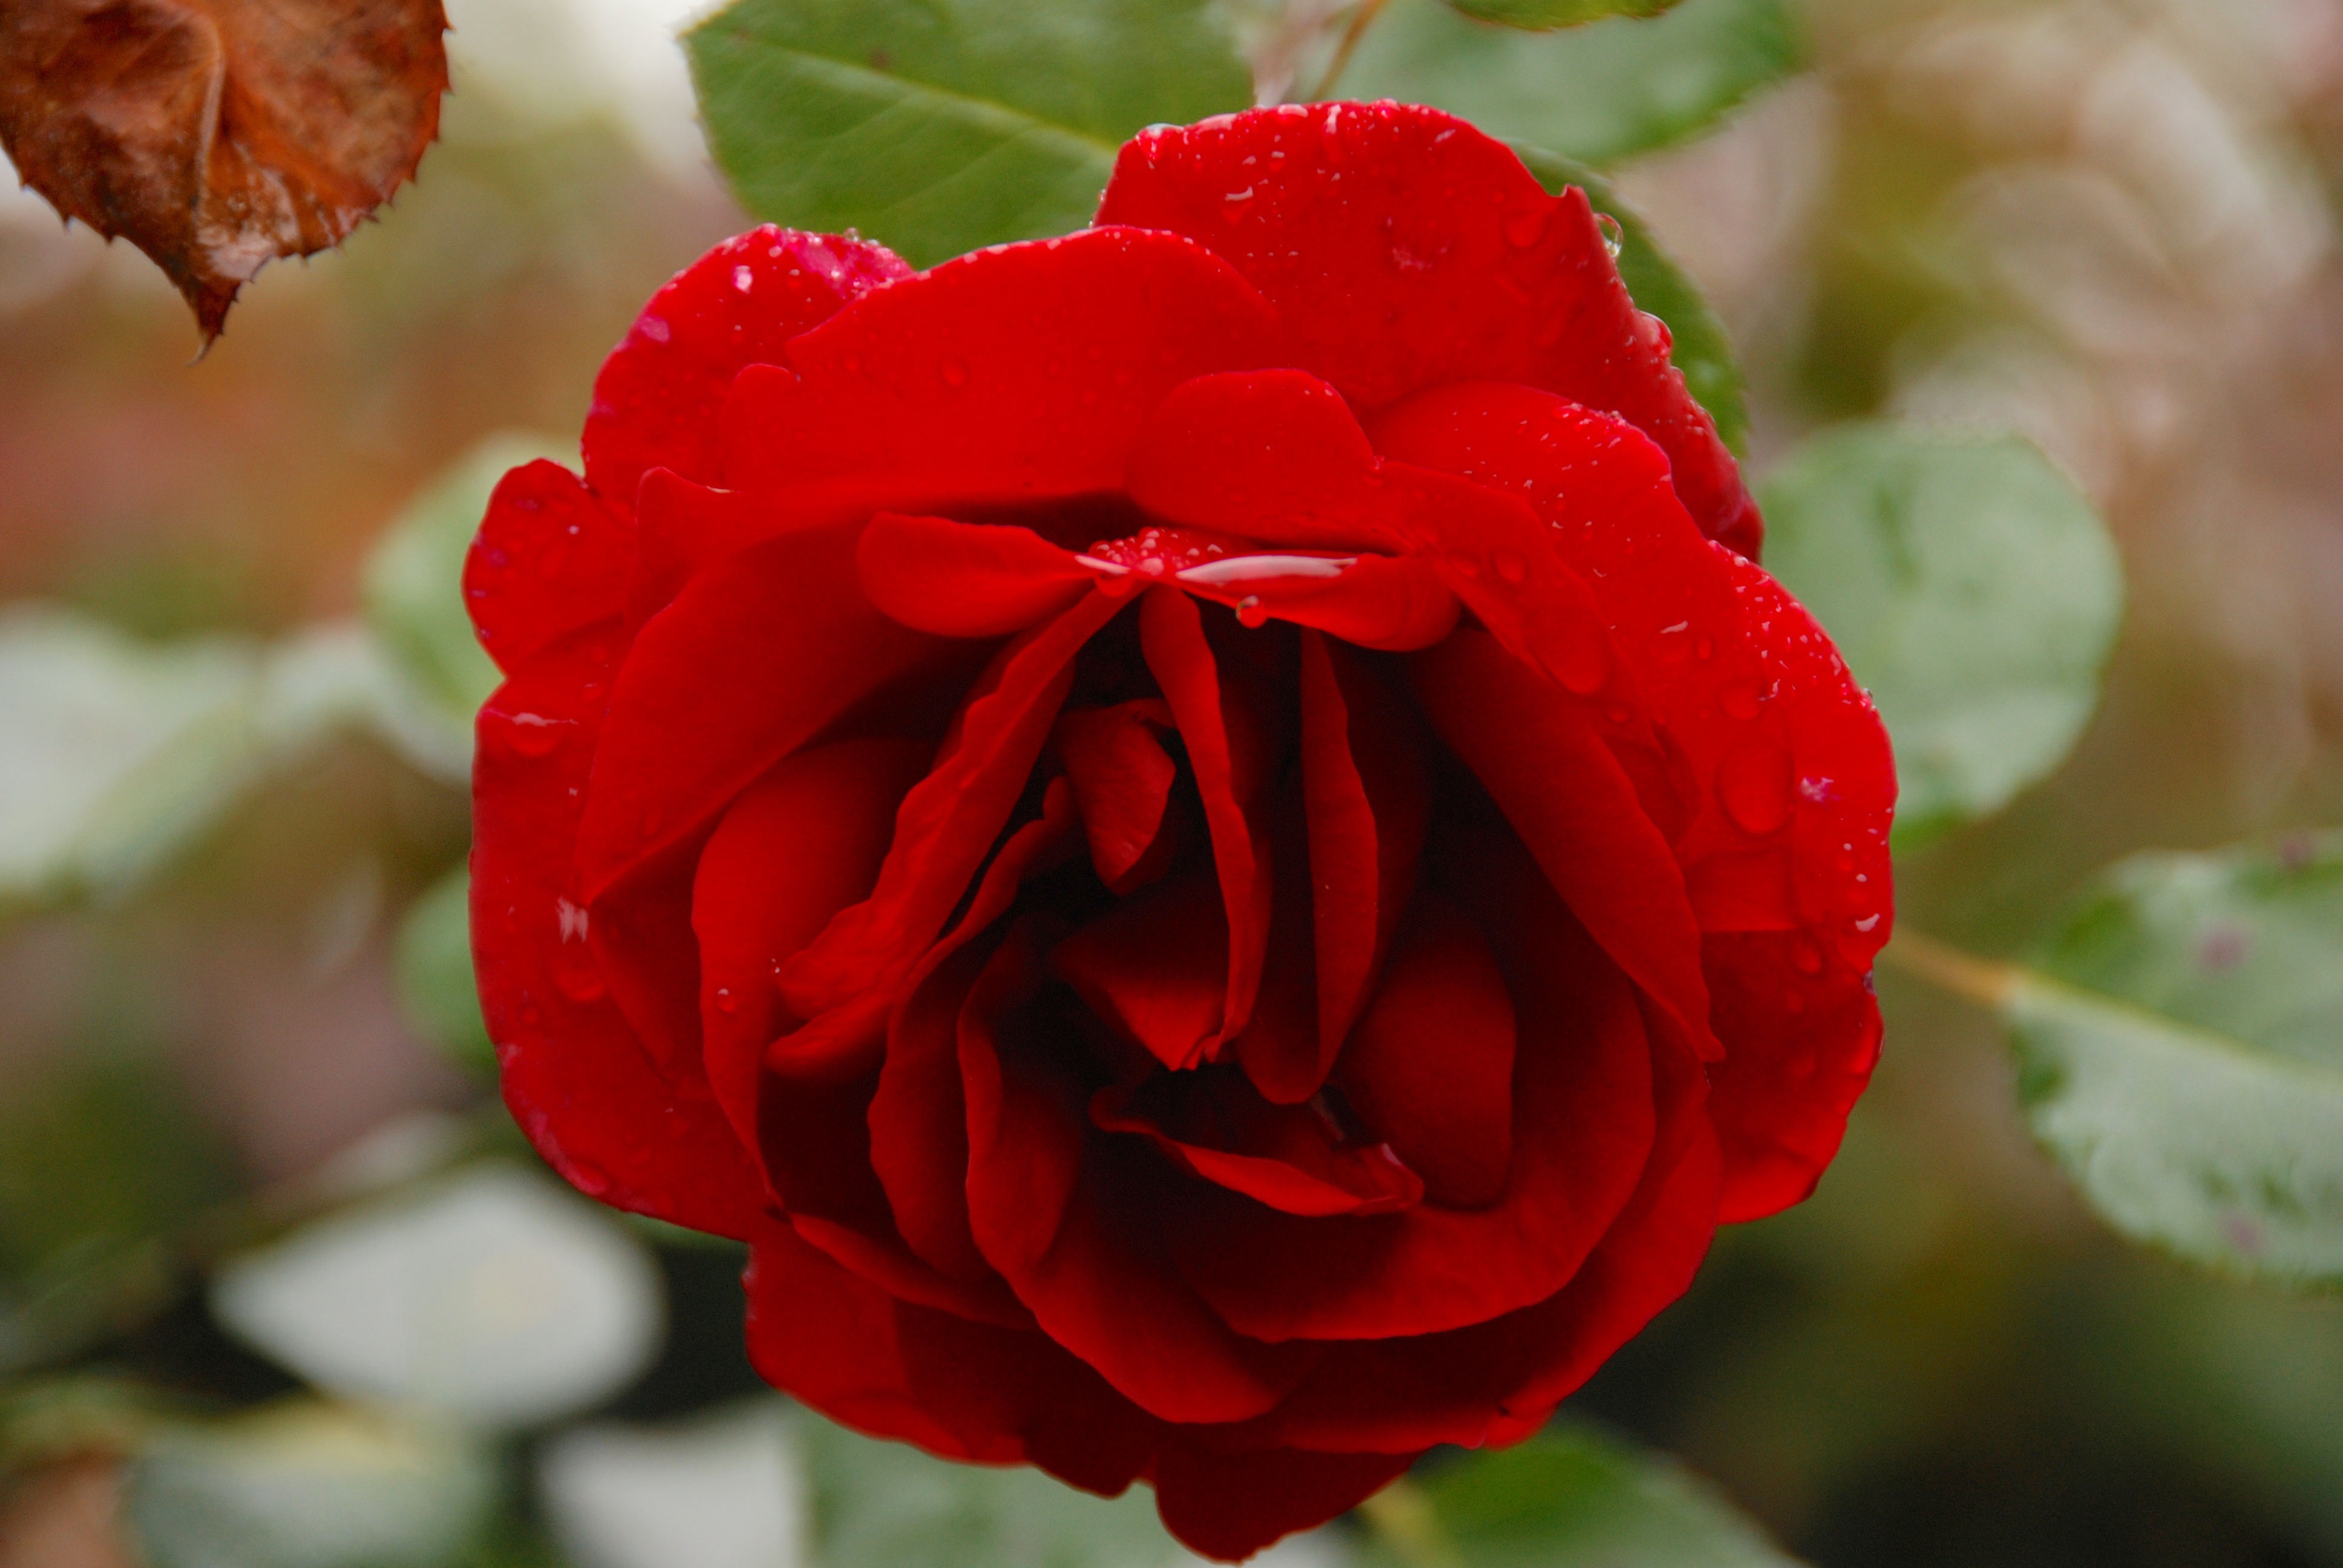
plant, leaf, flower, petal, love, rose, red, garden, flora, close up, shrub, camellia, floribunda, macro photography, theaceae, flowering plant, garden roses, rose family, china rose, annual plant, plant stem, rosa centifolia, rose order, pink family, japanese camellia, rosa wichuraiana